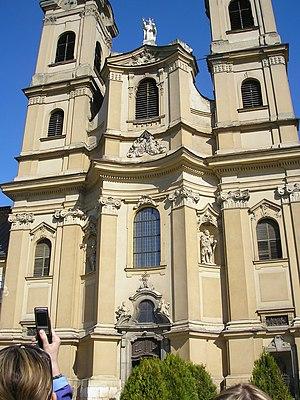
Jasov, est un village de Slovaquie situé dans la région de Košice.